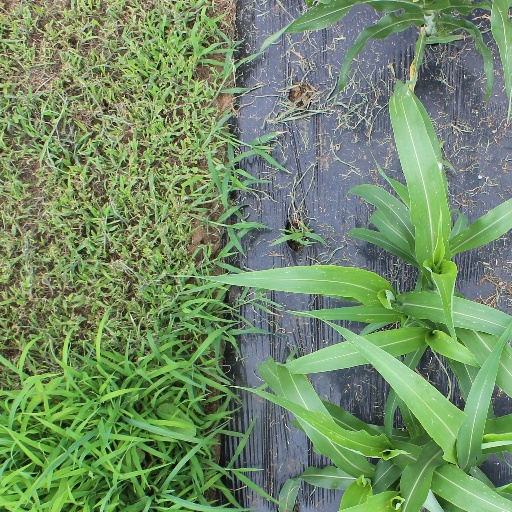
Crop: sorghum